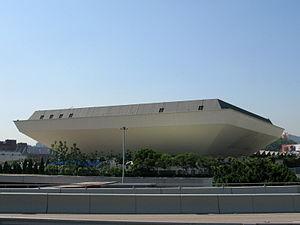
Denise Ho Wan-see, dite HOCC, est une chanteuse cantopop et rock, actrice, militante hongkongaise LGBT et militante canadienne pour la démocratie, née le 10 mai 1977 à Hong Kong. En tant que chanteuse, elle a acquis dans les années 2000 une notoriété forte sur la scène hongkongaise et chinoise. Elle a été une des premières artistes à faire son coming out. Mais depuis 2014, elle fait l'objet de critiques de la part de la presse favorable au régime en place pour ses prises de position pro-démocratiques, et un sponsor occidental arrête de travailler avec elle.
La Coupe du monde de futsal de 1992 est la seconde édition de la Coupe du monde de futsal de la Fédération internationale de football association. Elle se déroule à Hong Kong du 15 au 28 novembre 1992 et voit le Brésil conserver son titre face aux États-Unis.
Le Hong Kong Coliseum, couramment appelé Hung Hom Coliseum, est une arène intérieure polyvalente située dans la baie de Hung Hom de Kowloon à Hong Kong.